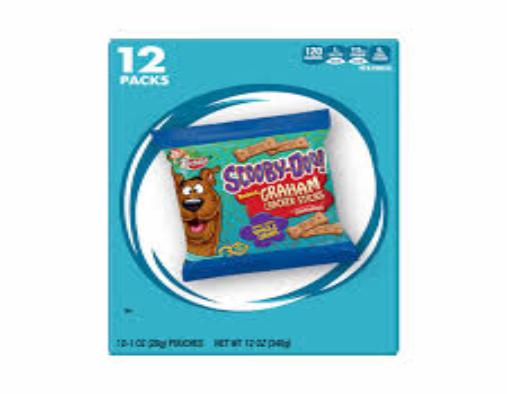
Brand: Berry Bones Scooby-Doo
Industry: Food